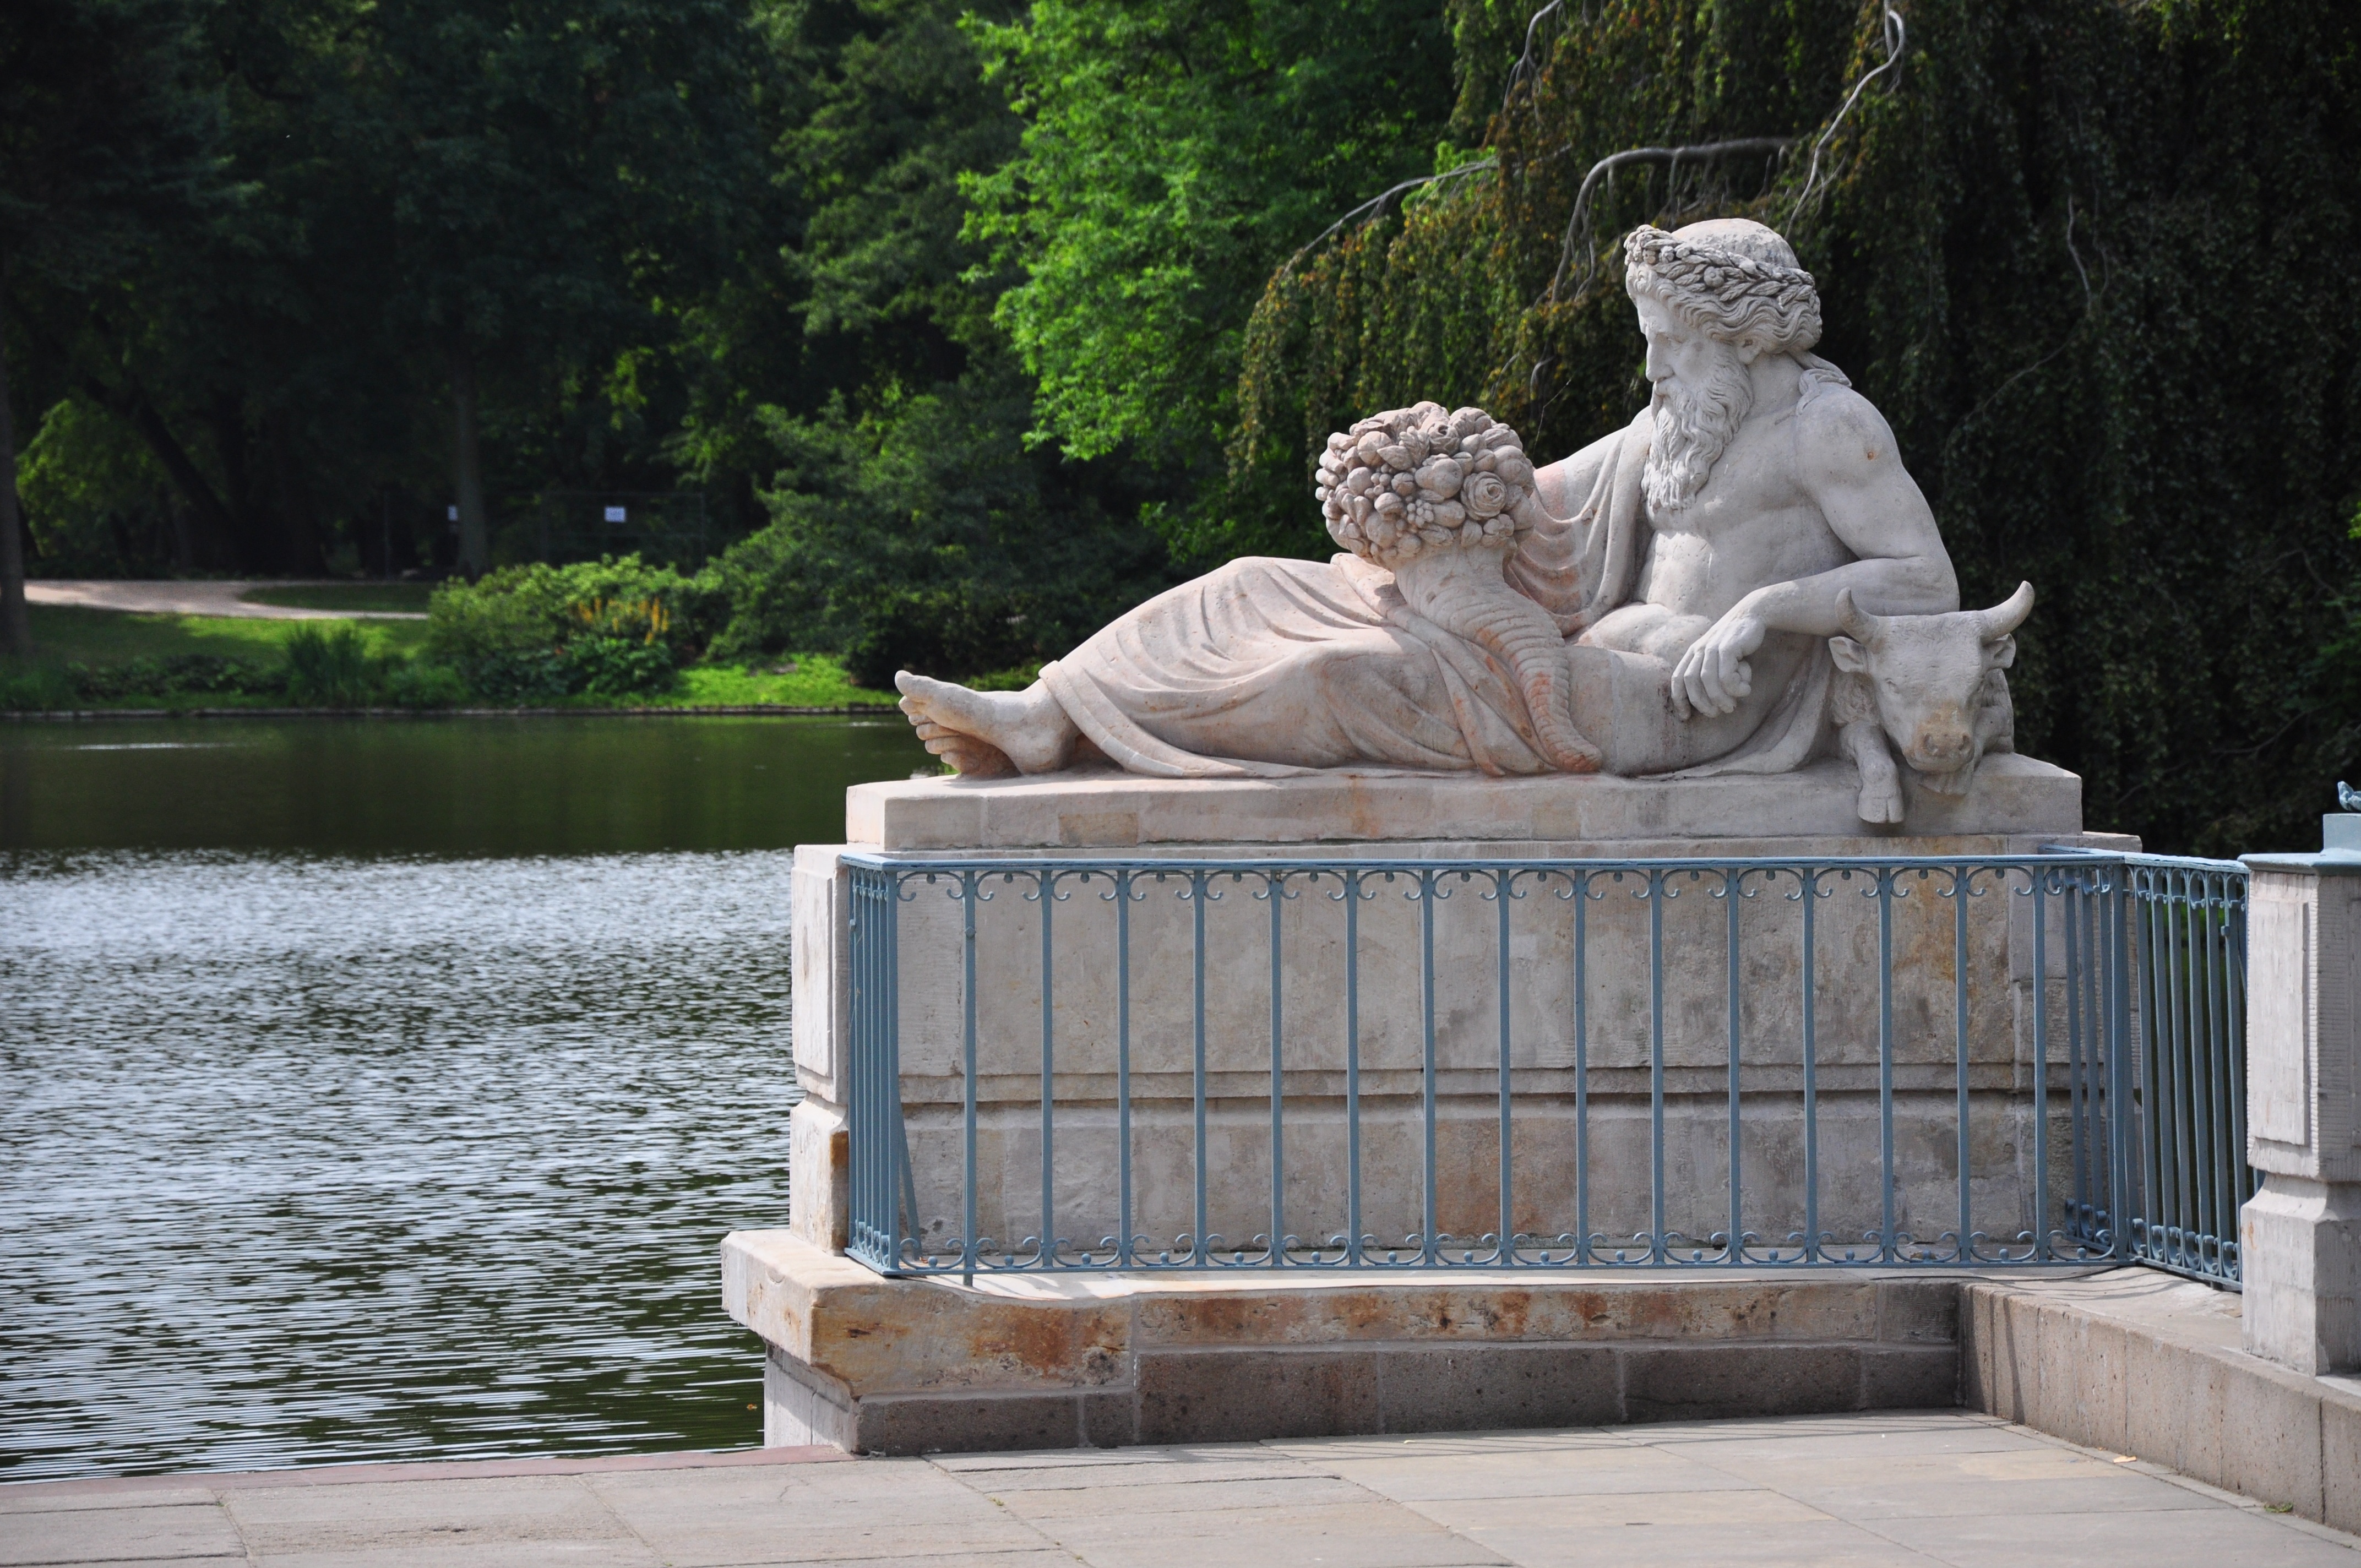
water, monument, summer, vacation, pond, statue, park, sculpture, memorial, art, poland, fountain, water feature, warsaw, park azienkowski, royal bathroom